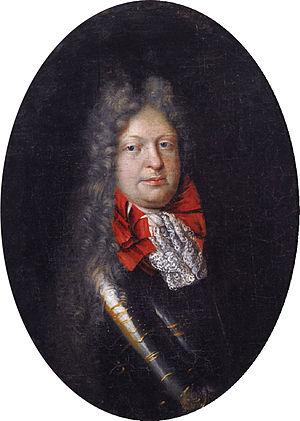
Ernest-Ferdinand de Brunswick-Wolfenbüttel-Bevern est un prince allemand de la maison de Brunswick.